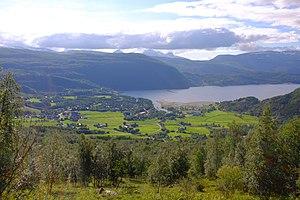
Misvær est une localité du comté de Nordland, en Norvège.